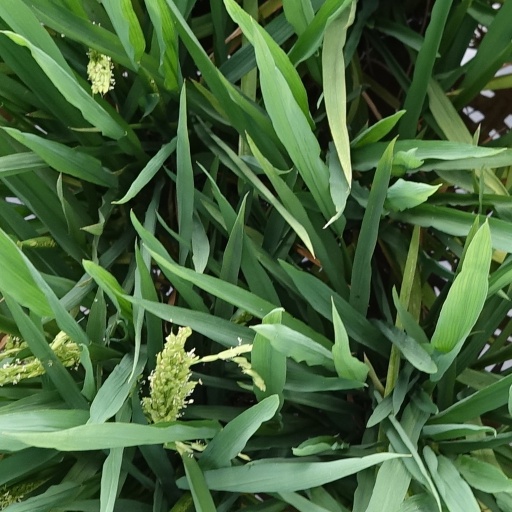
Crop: rice